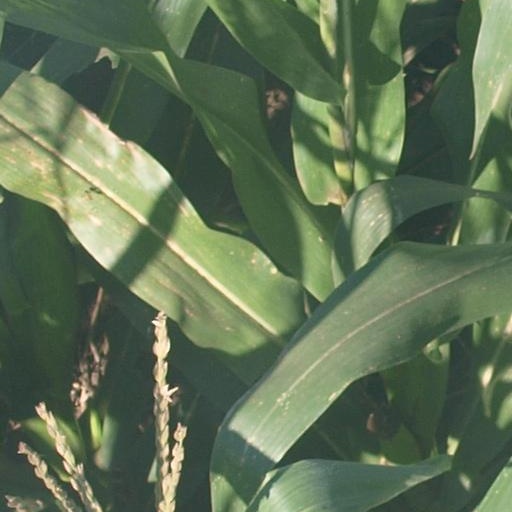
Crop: maize; corn